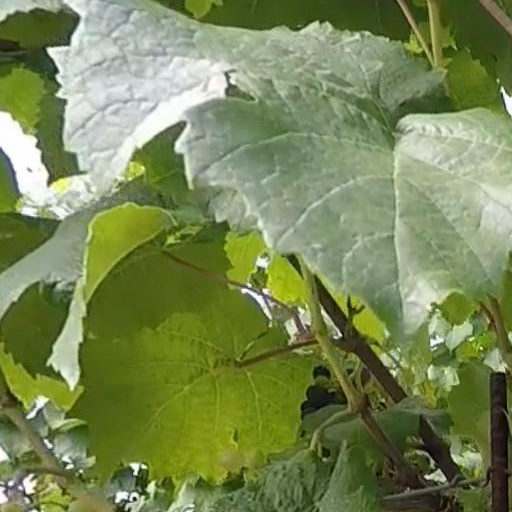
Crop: grape